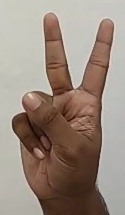
ASL sign: 2